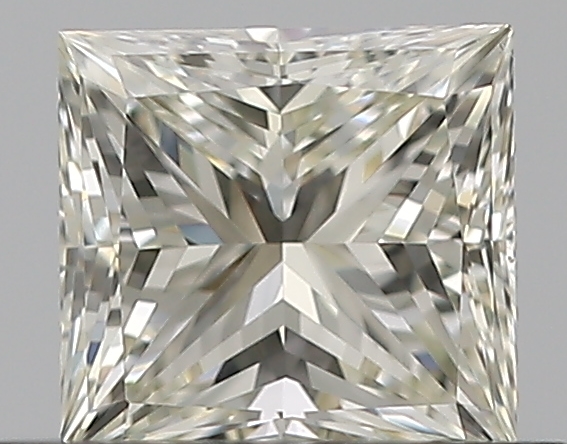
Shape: princess
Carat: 0.5
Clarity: VS1
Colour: K
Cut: VG
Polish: EX
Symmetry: GD
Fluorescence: F
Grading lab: GIA
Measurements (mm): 4.45 x 4.28 x 3.19